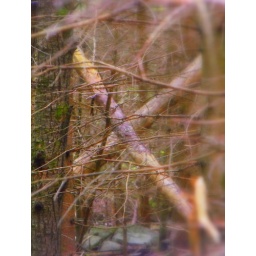
long fallen trees created an X, perfect place in the forest for a treasure hunt